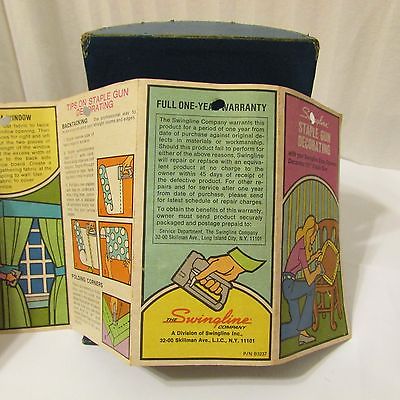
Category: stapler